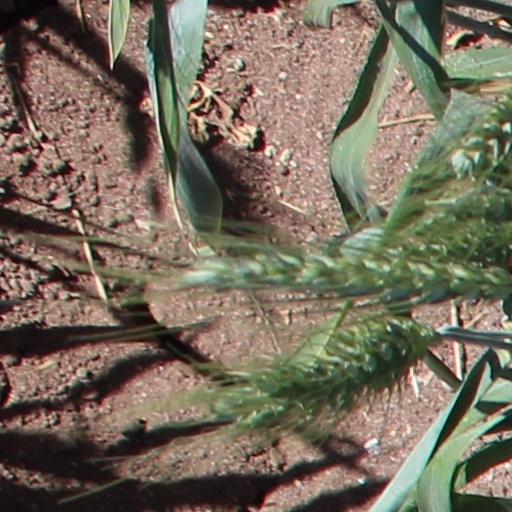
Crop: wheat